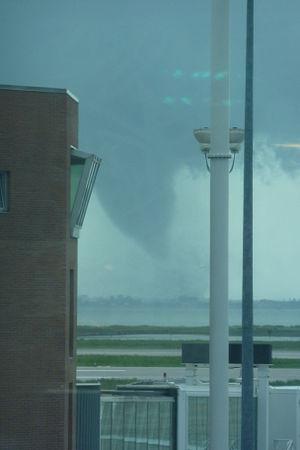
Vue depuis une fenêtre de l'aéroport de Venise, Italie, de la tornade qui a frappé la région le 12 juin 2012. Cette prise de vue la montre touchant le sol mais l'entonnoir se retirant.
Venise est une ville côtière du nord-est de l'Italie, sur les rives de la mer Adriatique. Elle s'étend sur un ensemble de 121 petites îles séparées par un réseau de canaux et reliées par 435 ponts. Située au milieu de la lagune vénète, entre les estuaires du Pô et du Piave, Venise est renommée pour cet emplacement exceptionnel ainsi que pour son architecture et son patrimoine culturel, qui lui valent une inscription au patrimoine mondial de l'UNESCO.